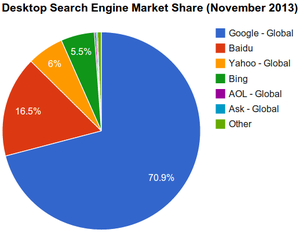
Søgemaskine
Opgørelse over markedsandele for de mest populære søgemaskiner i november 2013.
En søgemaskine er en applikation til at hjælpe en bruger med at finde information. Det kan f.eks. være at finde filer med bestemte data, gemt i en computers hukommelse, for eksempel via World Wide Web. Ofte bruges søgemaskine fejlagtigt om linkkataloger eller Netguider.